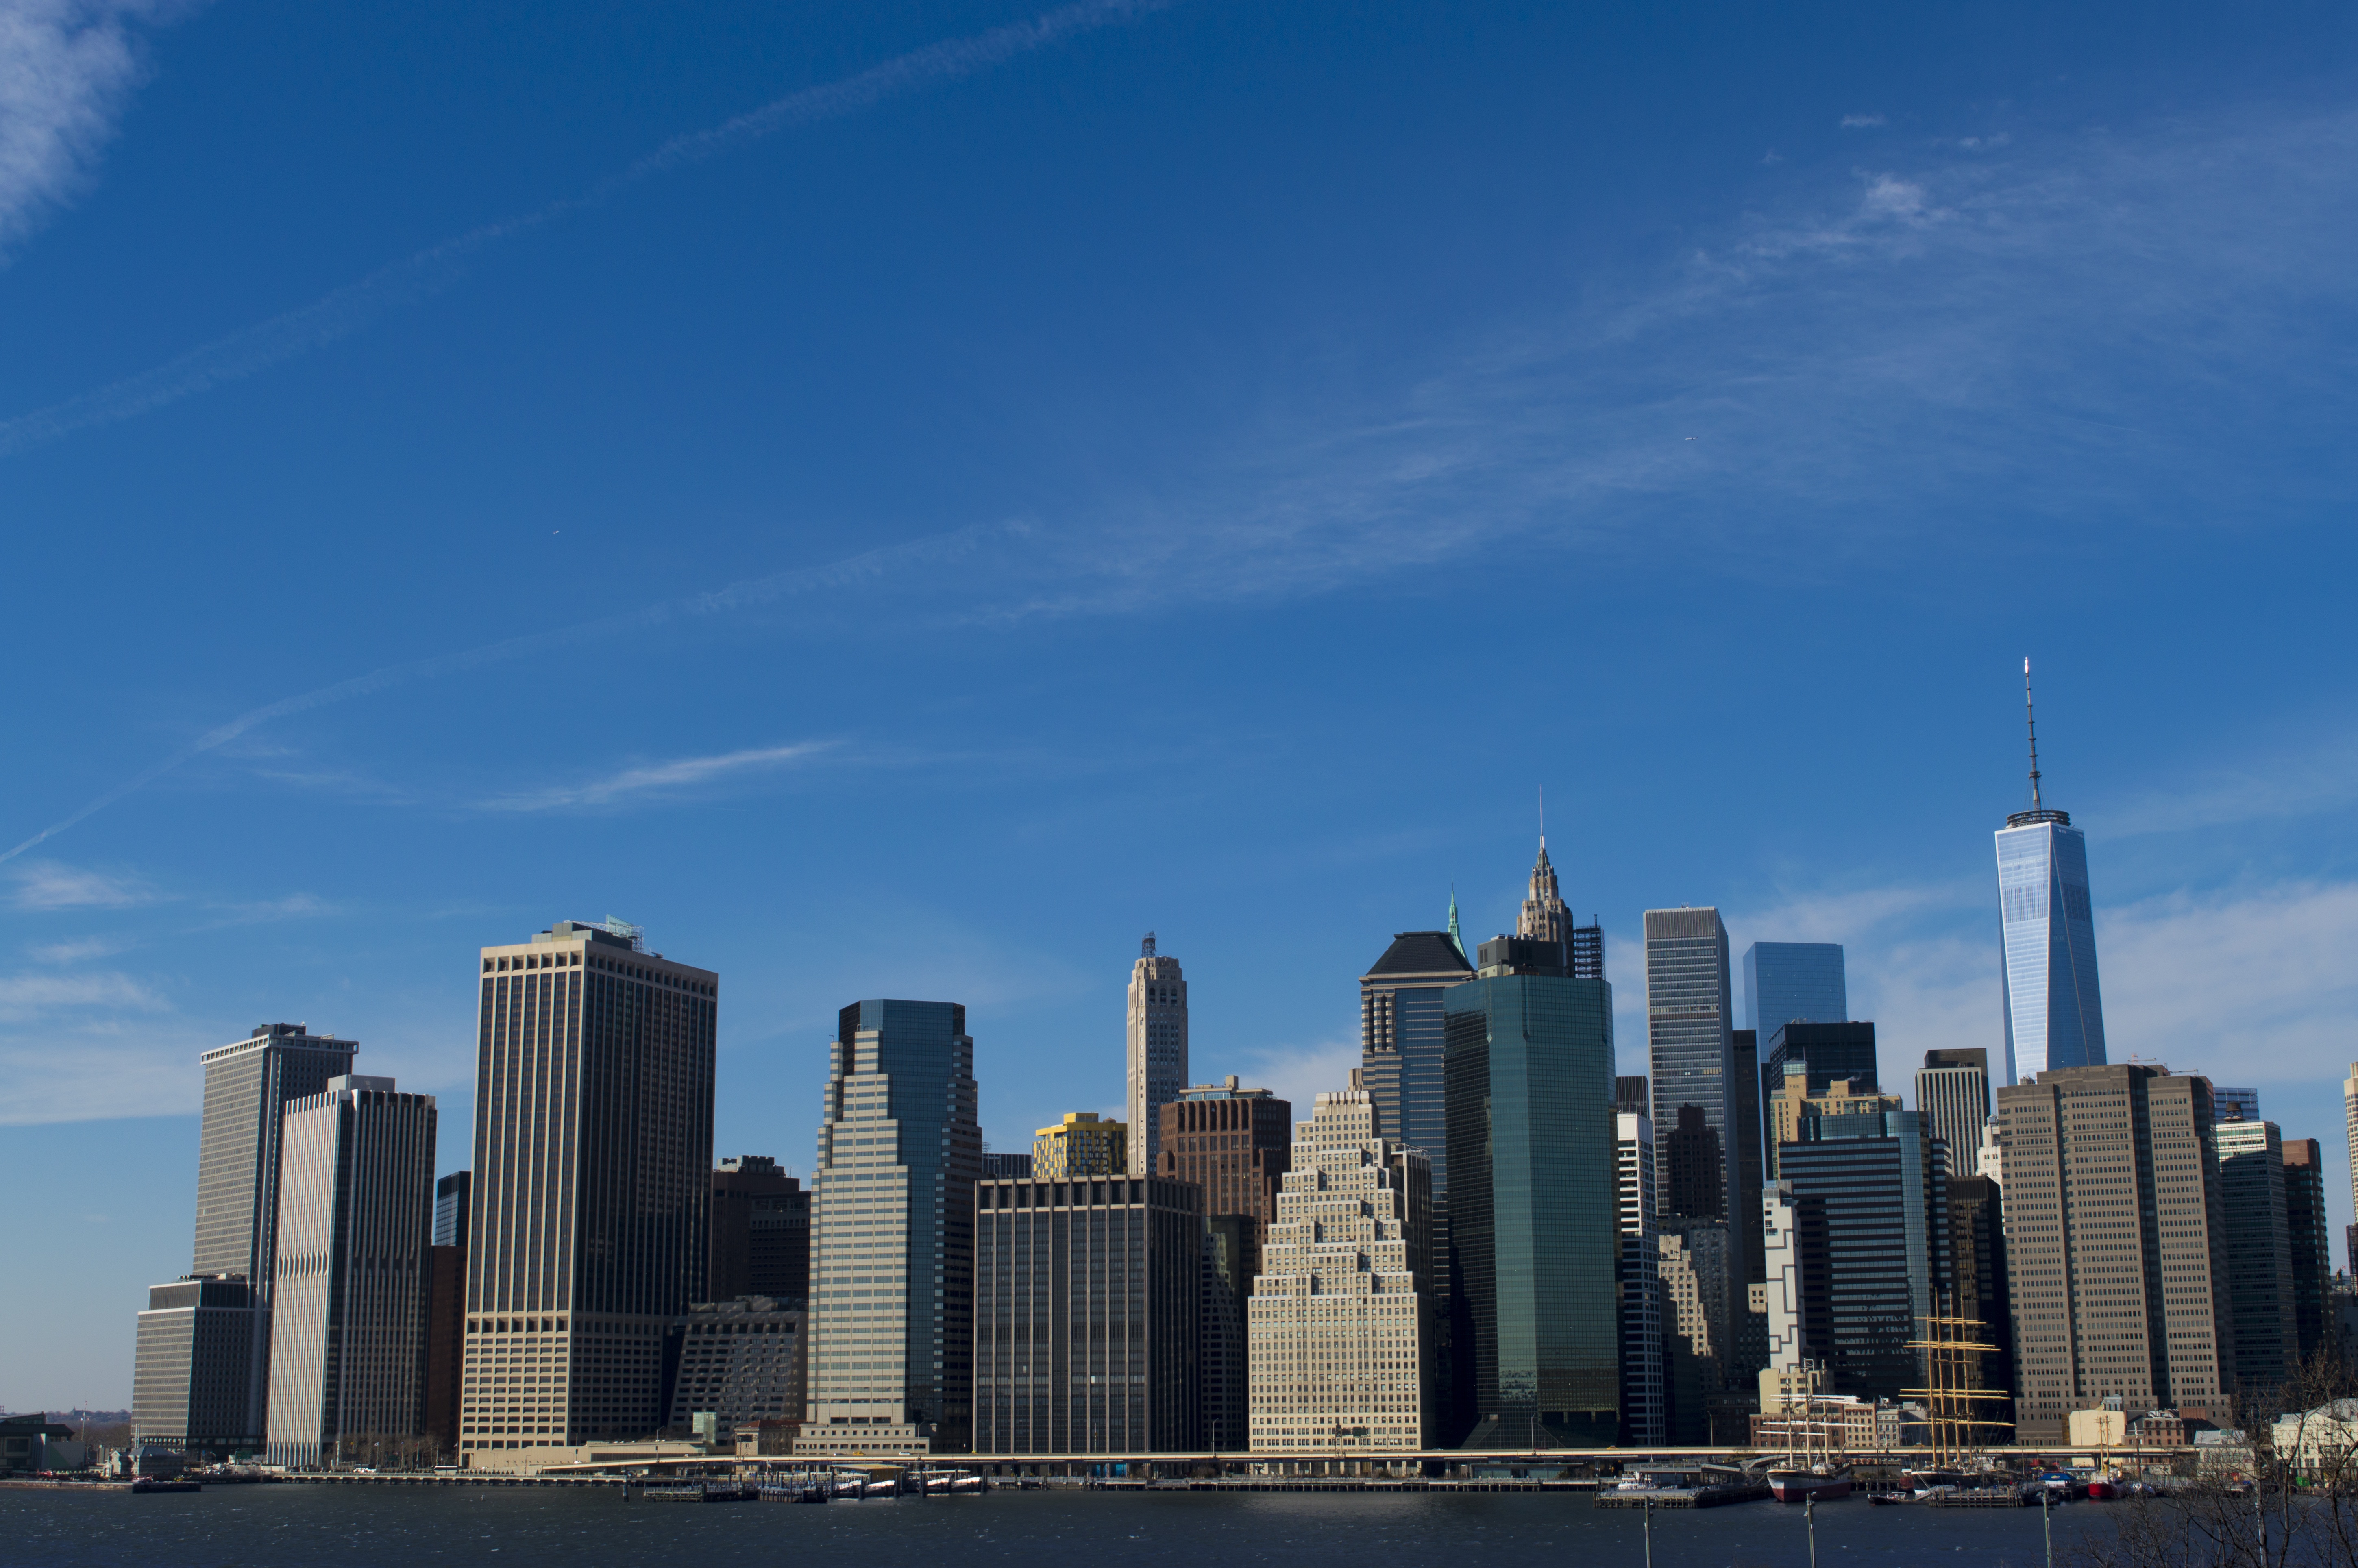
horizon, architecture, sky, skyline, view, building, city, skyscraper, urban, river, manhattan, new york city, cityscape, panorama, downtown, dusk, nyc, usa, america, office, landmark, brooklyn, business, tower block, new, famous, york, financial, metropolis, urban area, geographical feature, human settlement, atmosphere of earth, metropolitan area